Gospel of Peter

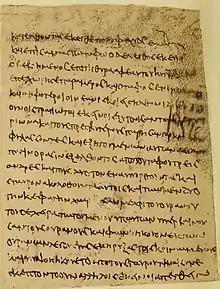
A fragment of the manuscript, found at Akhmim

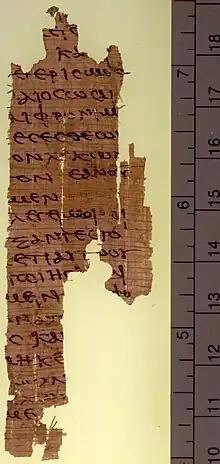
Papyrus Oxyrhynchus 4009.

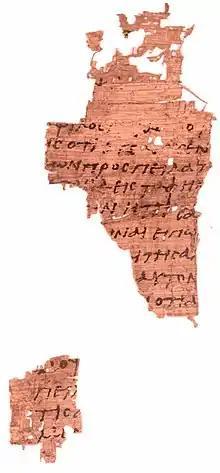
Papyrus Oxyrhynchus 2949.

The Gospel of Peter was recovered in 1886 by the French archaeologist Urbain Bouriant in the modern Egyptian city of Akhmim ( north of Nag Hammadi). The 8th- or 9th-century manuscript had been respectfully buried with an Egyptian monk. The fragmentary Gospel of Peter was the first non-canonical gospel to have been rediscovered, preserved in the dry sand of Egypt. Publication, delayed by Bouriant until 1892, occasioned intense interest. From the passion sequence that is preserved, it is clear that the gospel was a narrative gospel, but whether a complete narrative similar to the canonical gospels or simply a Passion cannot be said.